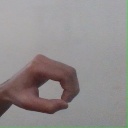
अक्षर: औ